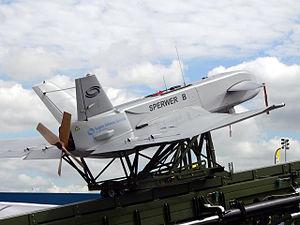
En aéronautique, un moteur à hélice propulsive est un moteur placé devant l'hélice qu'il actionne. De ce fait, l'hélice donne l'impression de « pousser » l'aéronef. Dans la configuration classique, au contraire, l'hélice est située devant le moteur et donne l'impression de « tirer » l'avion : on parle d'hélice « tractive ».
Le Sperwer est un drone tactique de renseignement militaire conçu et fabriqué par la société Sagem, devenue Sagem Défense Sécurité à partir de 2005.
En 2020, les équipements de l'Armée de terre française rassemblent différentes sortes de véhicules et d'engins, des chars de combat, des véhicules de transport de troupe ainsi que des hélicoptères de combat. Les chiffres ci-dessous indiquent majoritairement le nombre de matériel en service auquel il faut rajouter celui stocké.